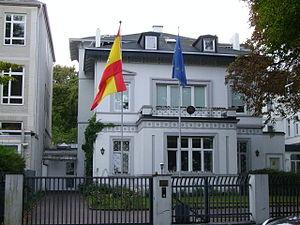
Voici les représentations diplomatiques de l'Espagne à l'étranger :